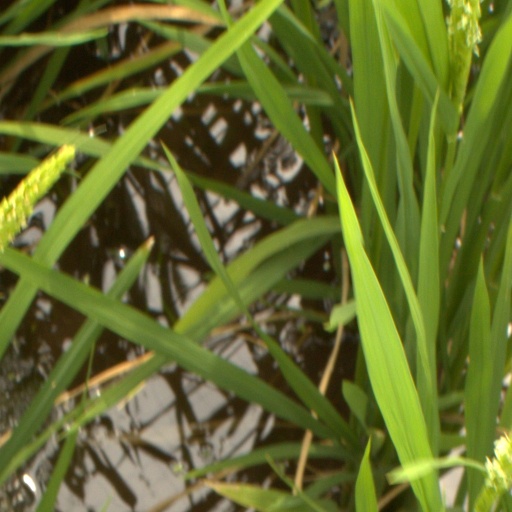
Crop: rice